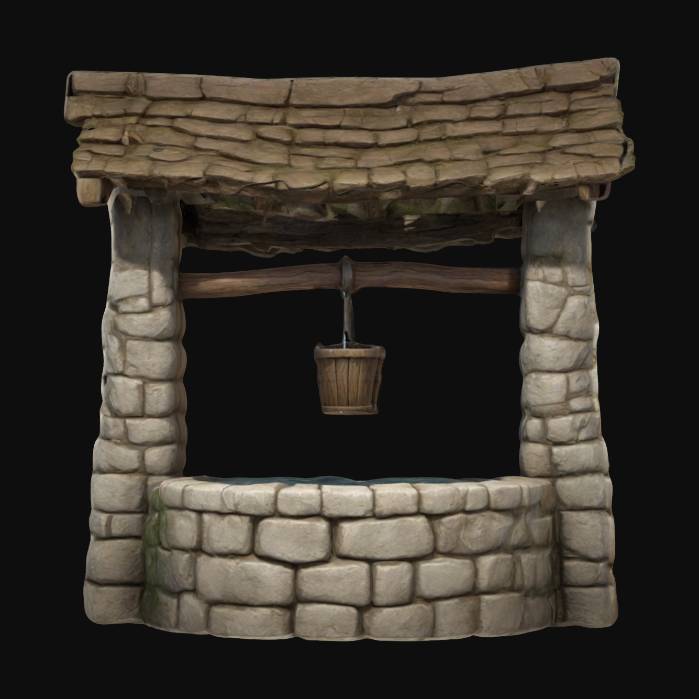
미적 점수 (1~10점): 2